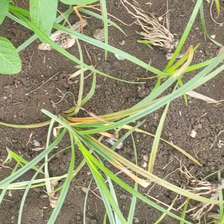
Weed species: Lavhala_(Cyperus_Rotundus)